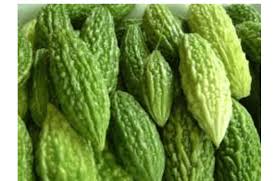
Label: others